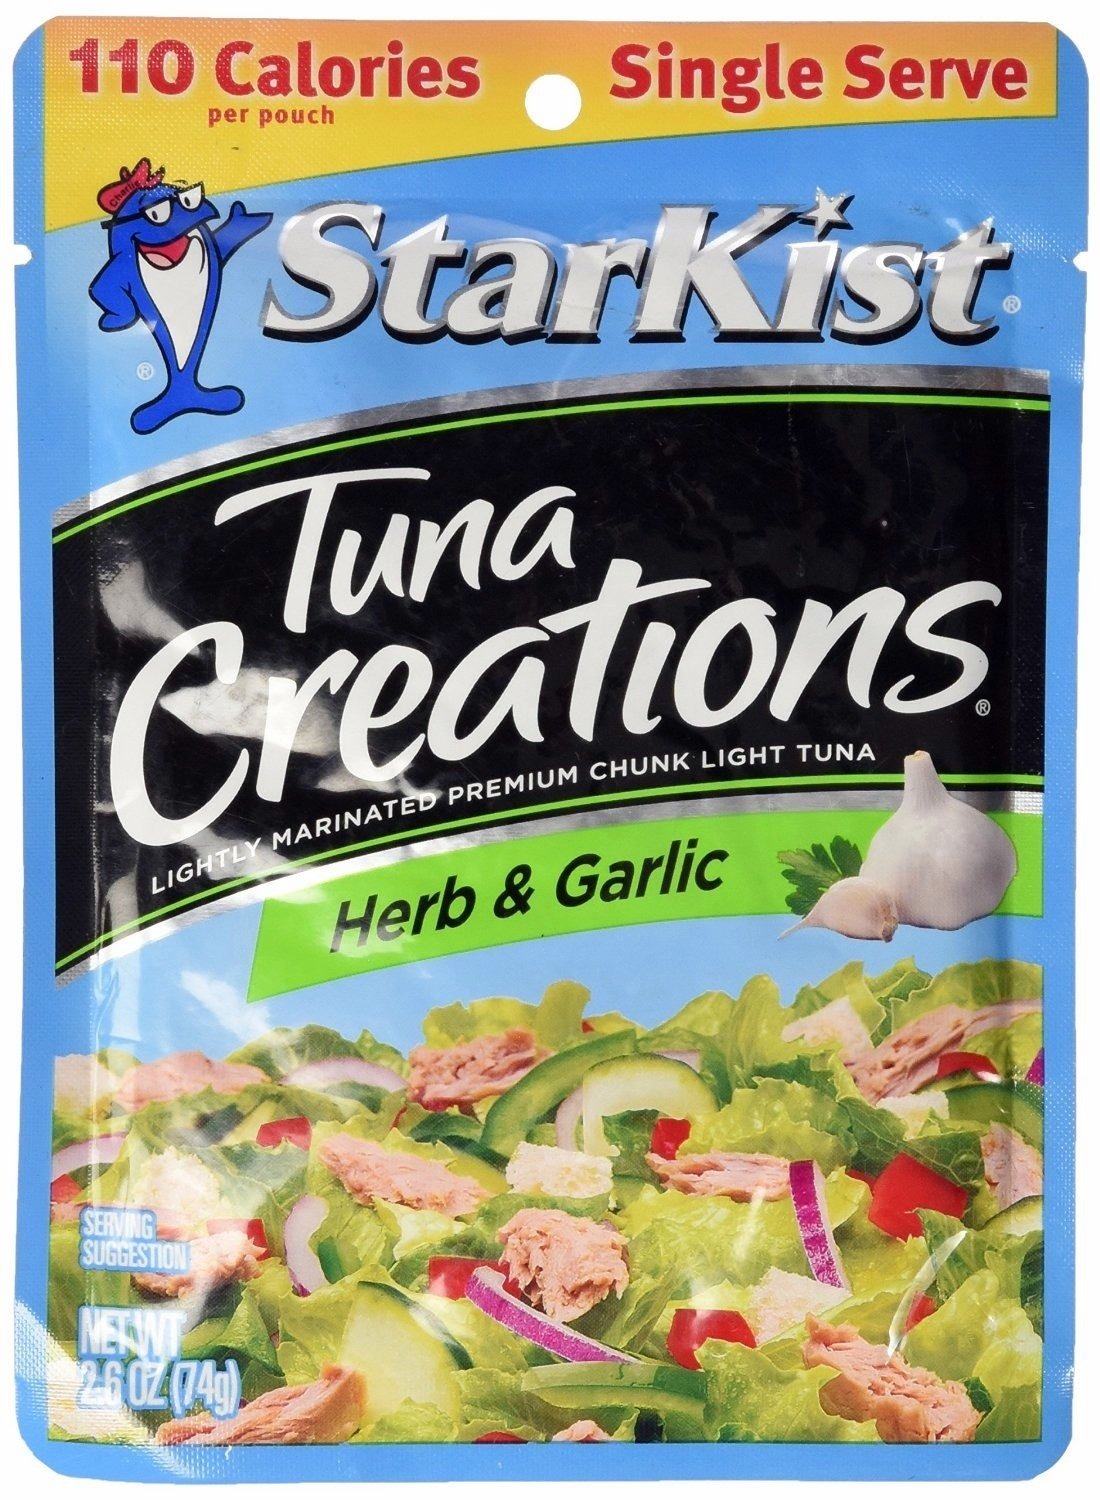
Item Name: Starkist Tuna Creations, Herb & Garlic, Single Serve 2.6-Ounce Pouch (Pack of 10)
Bullet Point 1: Select cuts of premium chunk light tuna deliciously seasoned with herbs and spices
Bullet Point 2: High in protein and Omega-3’s
Bullet Point 3: Delicious in salads, wraps, sandwiches, on crackers for a quick snack
Bullet Point 4: Convenient single serve flavor fresh pouch; Dolphin Safe
Product Description: StarKist Tuna Creations Herb & Garlic—select cuts of premium chunk light tuna deliciously seasoned with herbs and spices. These zesty garden flavors are guaranteed to bring any dish to life. The convenient Single Serve Pouch is perfect for completing a salad, topping crackers or eating right out of the pouch. StarKist Tuna Creations, Herb and Garlic contains 190 mg of EPA and DHA Omega-3's per pouch.
Value: nan
Unit: None

Price: 19.99